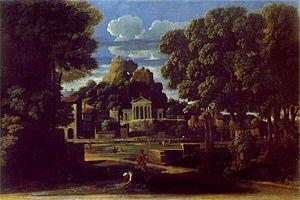
Nicolas Poussin, né au hameau de Villers, commune des Andelys, en juin 1594 et mort à Rome le 19 novembre 1665, est un peintre français du XVIIᵉ siècle, représentant majeur du classicisme pictural. Il est formé à Paris, mais il est surtout actif à Rome à partir de 1624. Il a peint aussi bien des scènes d'histoire que religieuses, mythologiques, mais aussi des paysages animés. Il a répondu à quelques commandes destinées à des églises, mais il est surtout connu pour des tableaux de taille moyenne destinés à quelques amateurs italiens ou français auxquels il reste fidèle tout au long de sa vie. Sa renommée lui permet de devenir peintre du roi et de revenir en France entre 1640 et 1642. Il préfère finalement repartir à Rome où il réside jusqu'à sa mort. Il est l'un des plus grands maîtres classiques de la peinture française et, bien qu'ayant eu très peu d'élèves, son influence est considérable sur la peinture française, de son vivant et jusqu'à nos jours. Entre 220 et 260 tableaux lui sont attribués, ainsi que près de 400 dessins.